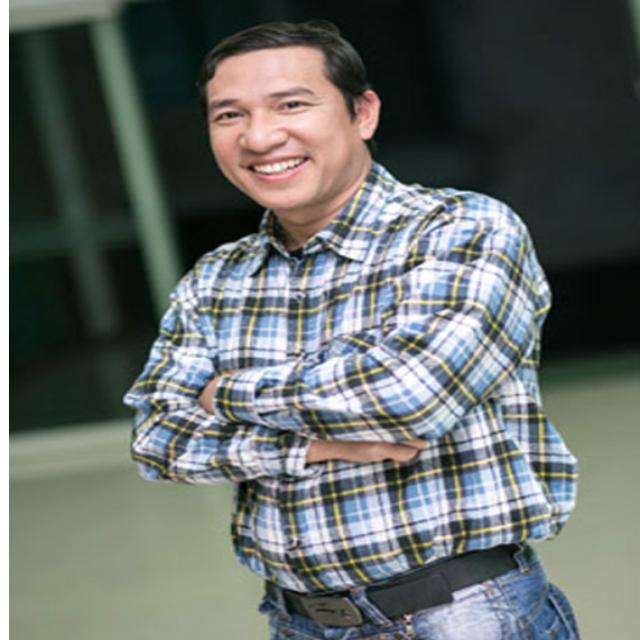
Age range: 45-64